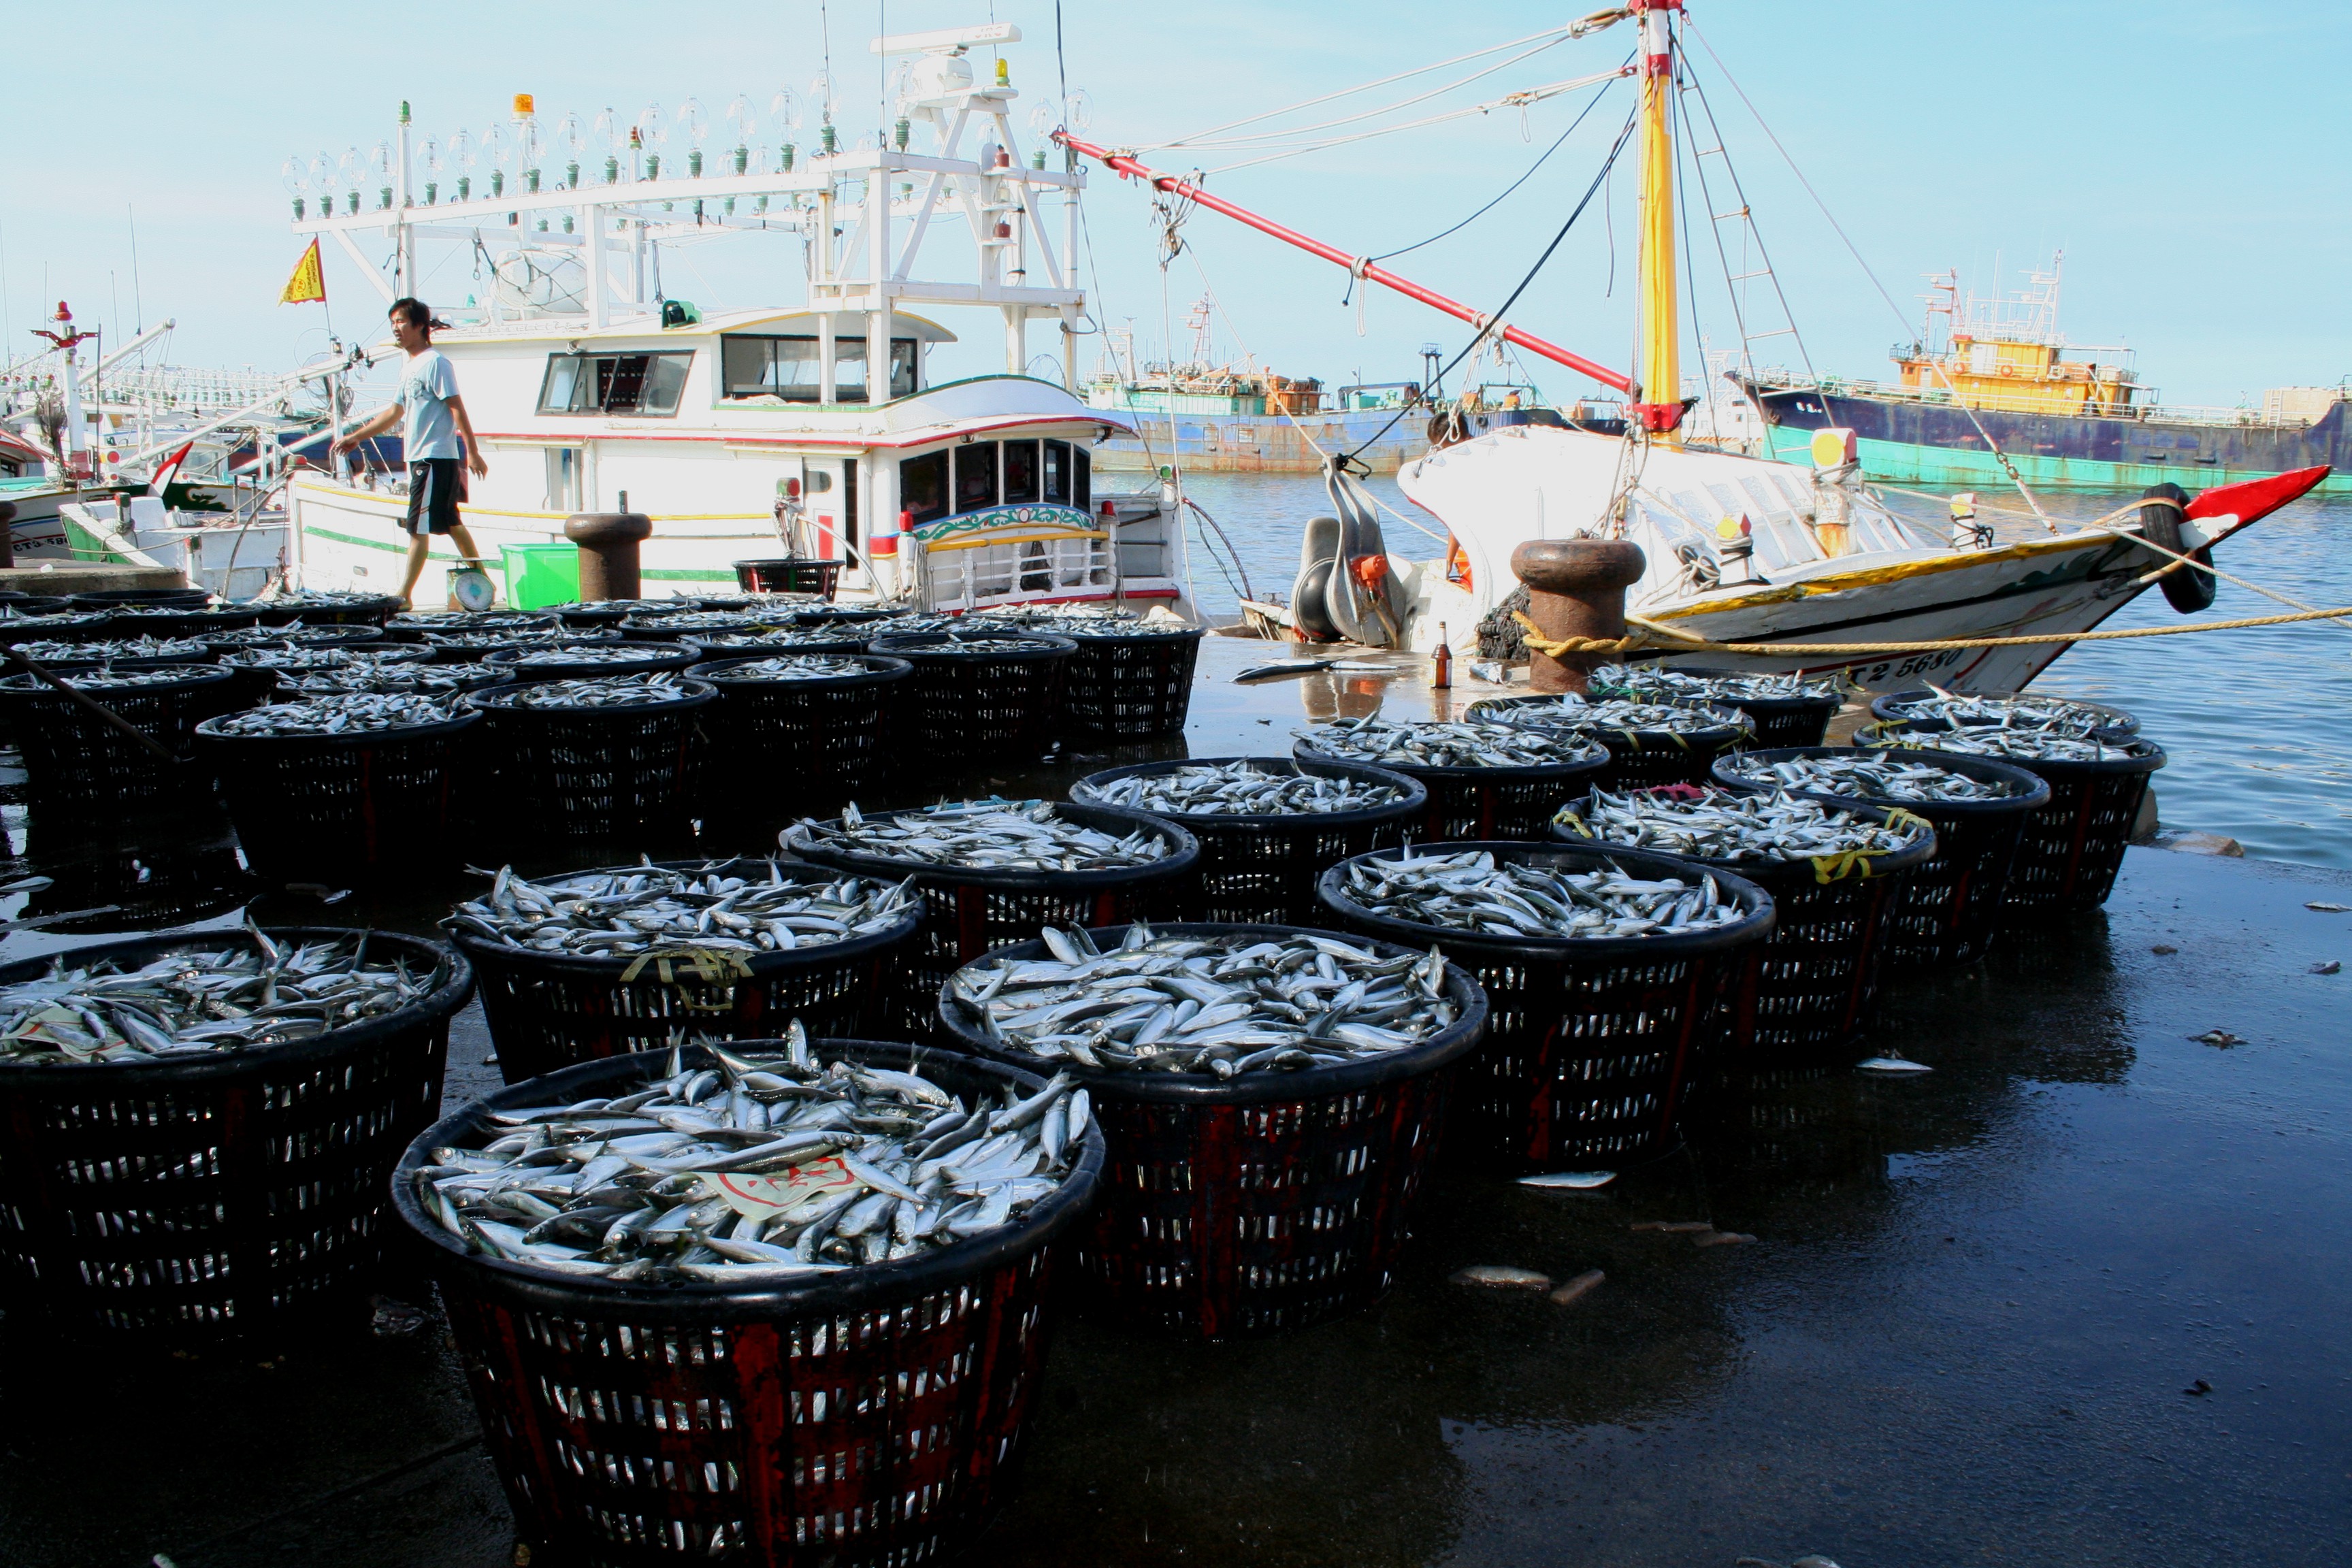
herring, harvest, fishing boat, landing, catch, boat, fishery, port, sea food, penghu, taiwan, island, vehicle, water transportation, harbor, ship, watercraft, fishing vessel, freight transport, naval architecture, city, channel